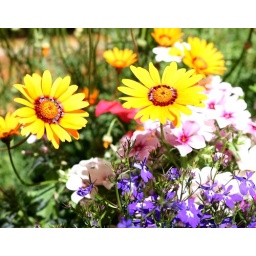
flower box in Keystone